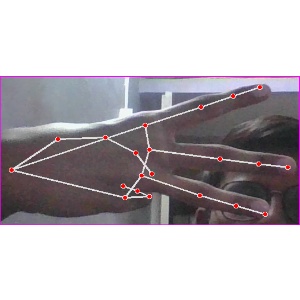
अक्षर: भ